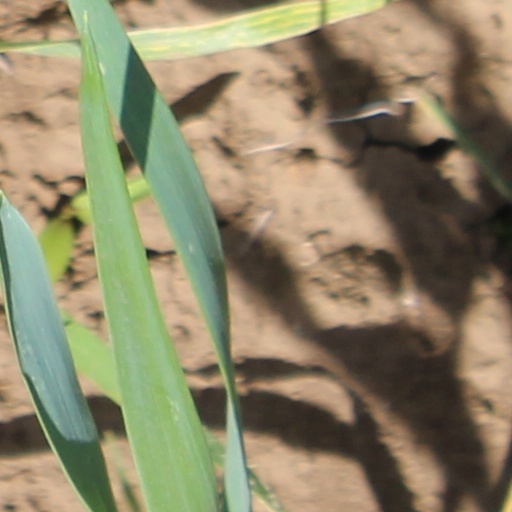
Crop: wheat